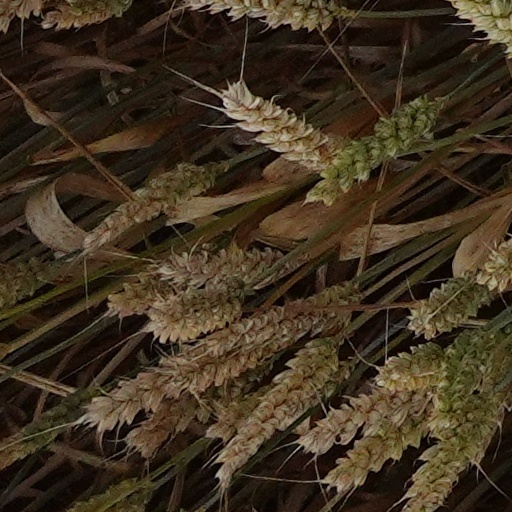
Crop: wheat